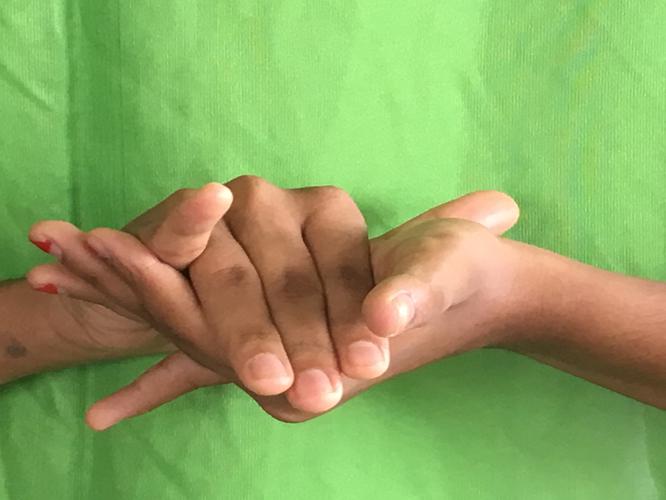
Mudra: Kurma
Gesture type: double_hand